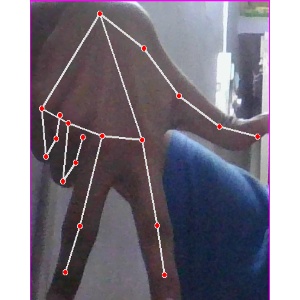
अक्षर: ग